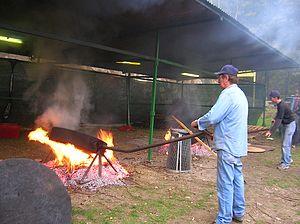
Donnas est une commune alpine de la Vallée d'Aoste, en Italie du Nord.